Nuevos Ministerios

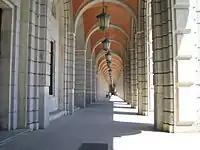
Arcade belonging to the East side of the complex.

"Nuevos Ministerios" currently houses the headquarters of the Ministry of Transport, Labour, Social Security, as well as the Ministry for Ecological Transition. The complex is fully integrated into the Castellana and the AZCA Complex, one of the most important business centers and offices in the Spanish capital.